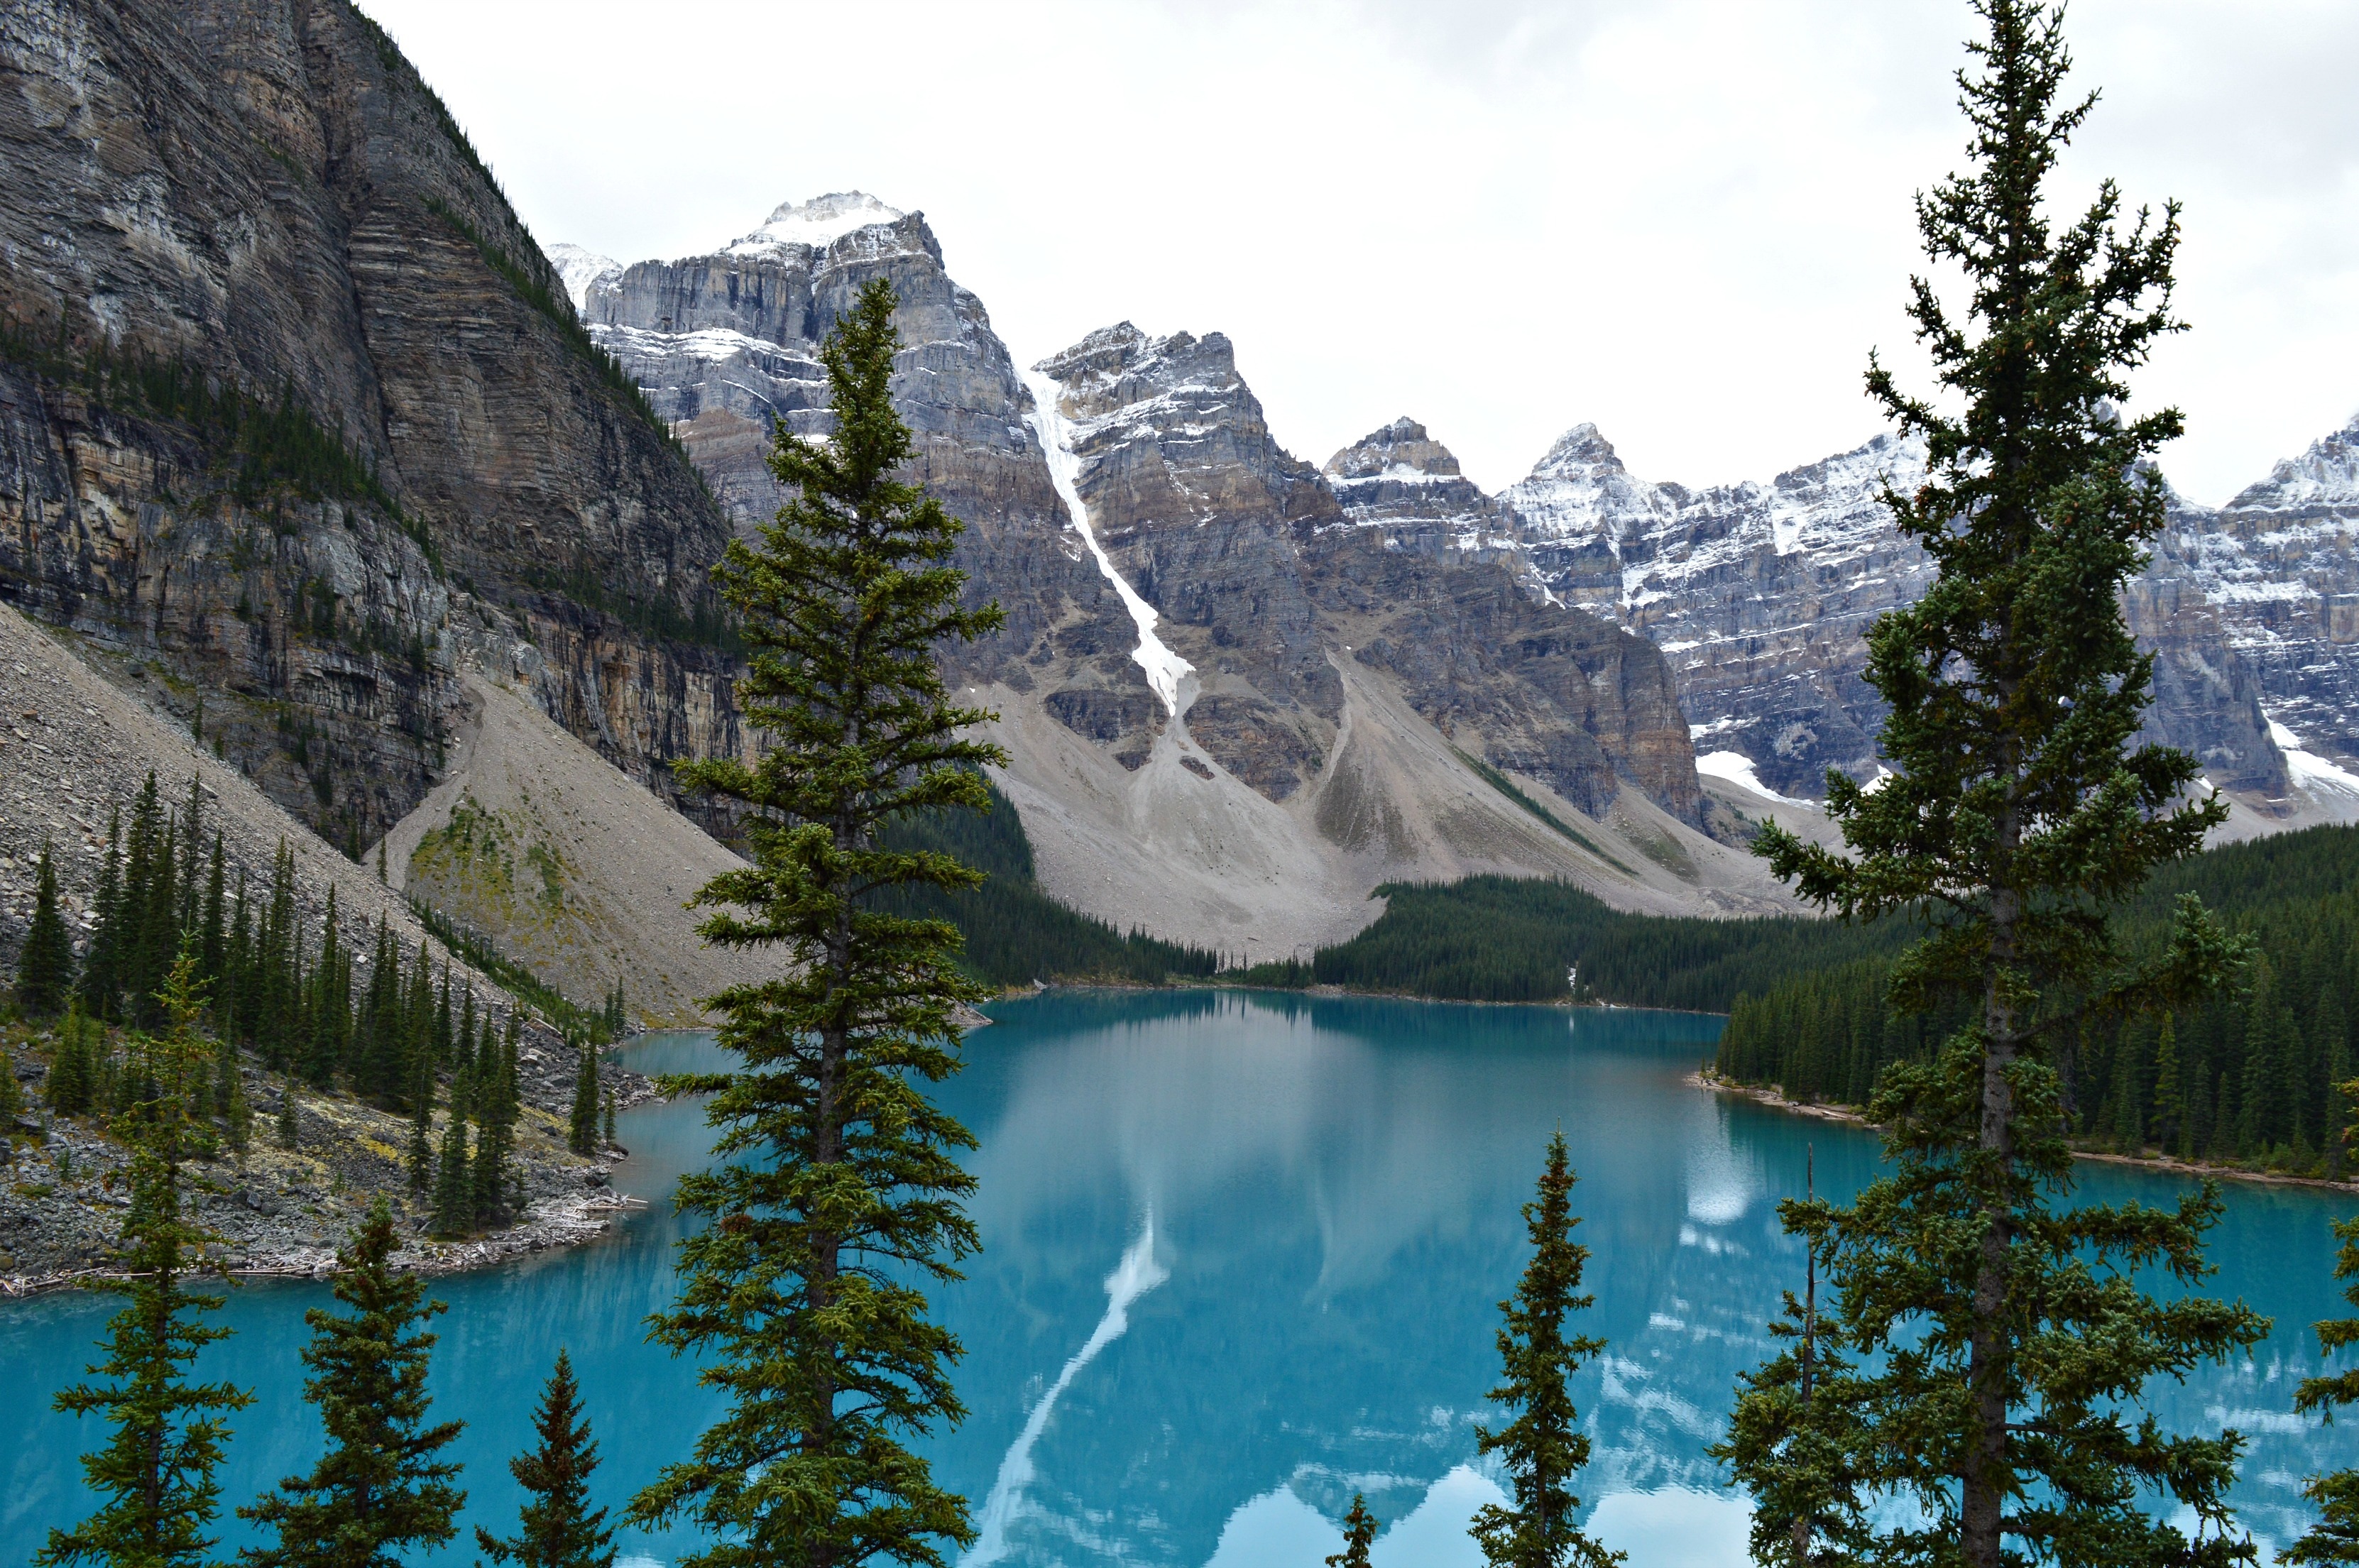
wilderness, mountain, lake, mountain range, fjord, national park, ridge, alps, cirque, crater lake, moraine, landform, tarn, mountain pass, mountainous landforms, glacial landform